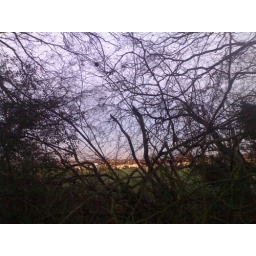
Can see houses in Barrenger road in the distance